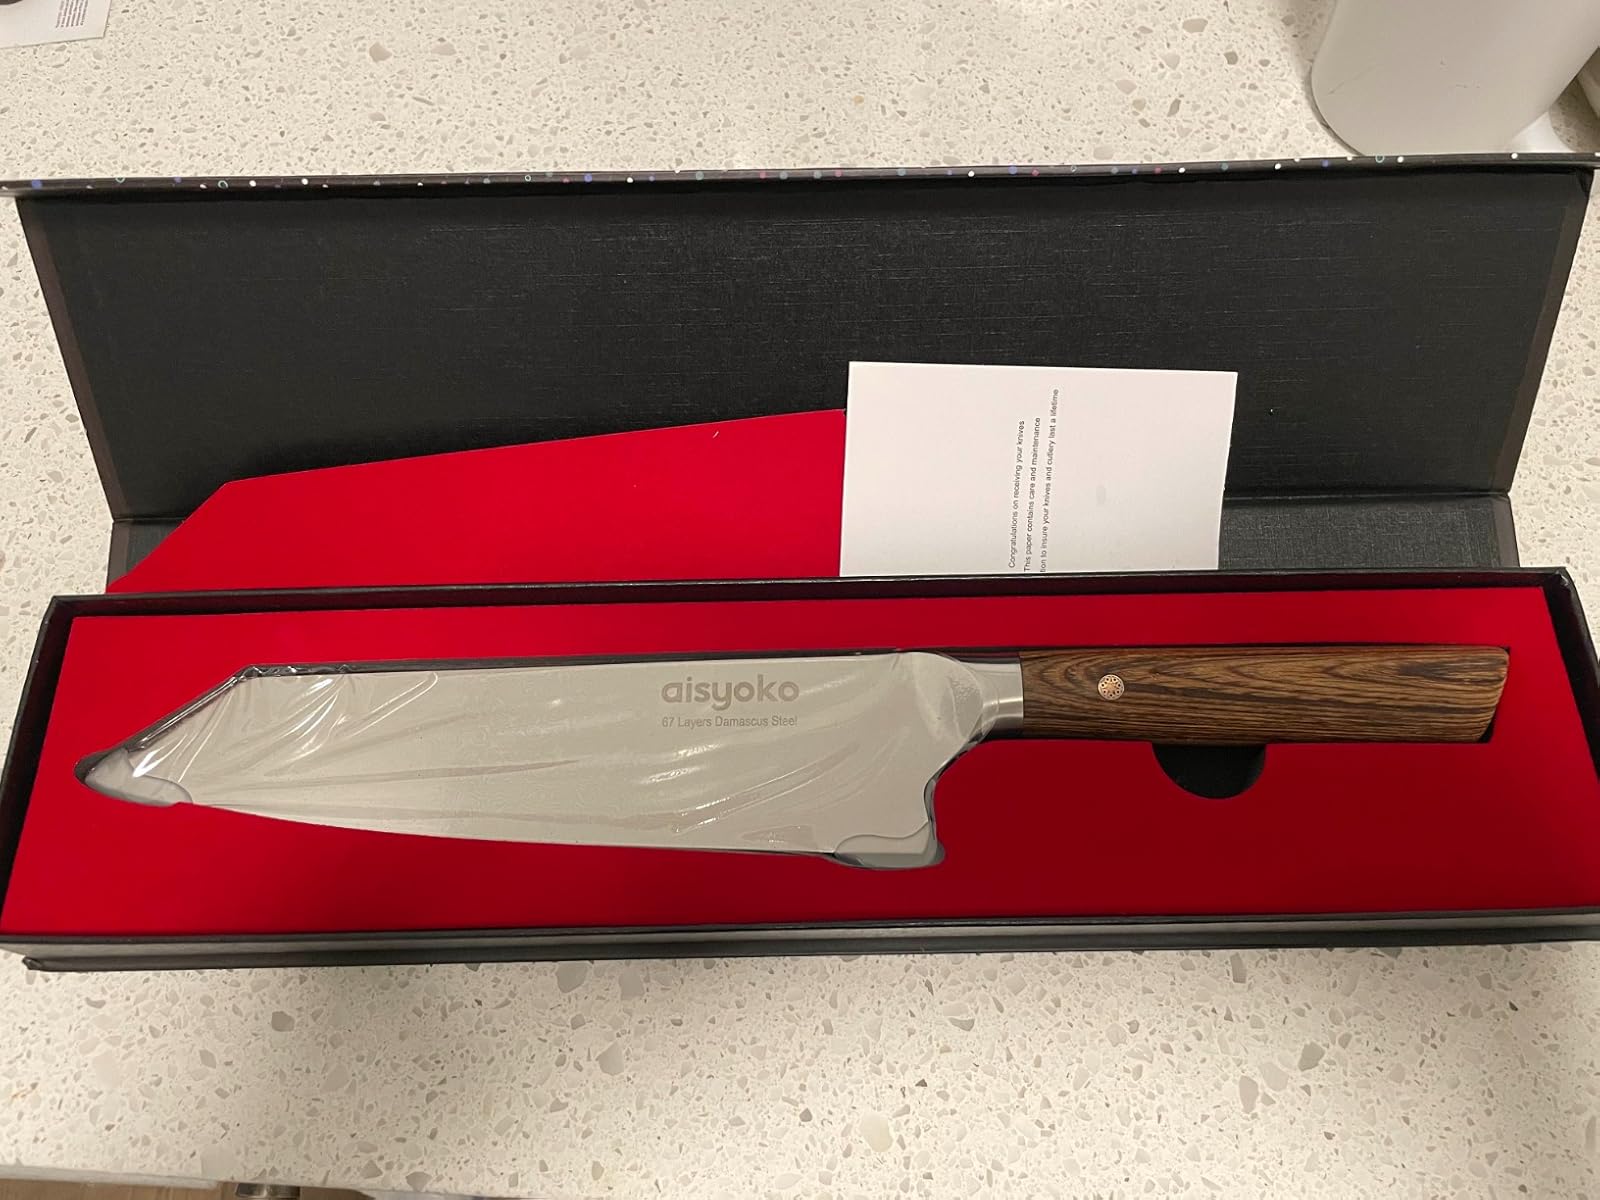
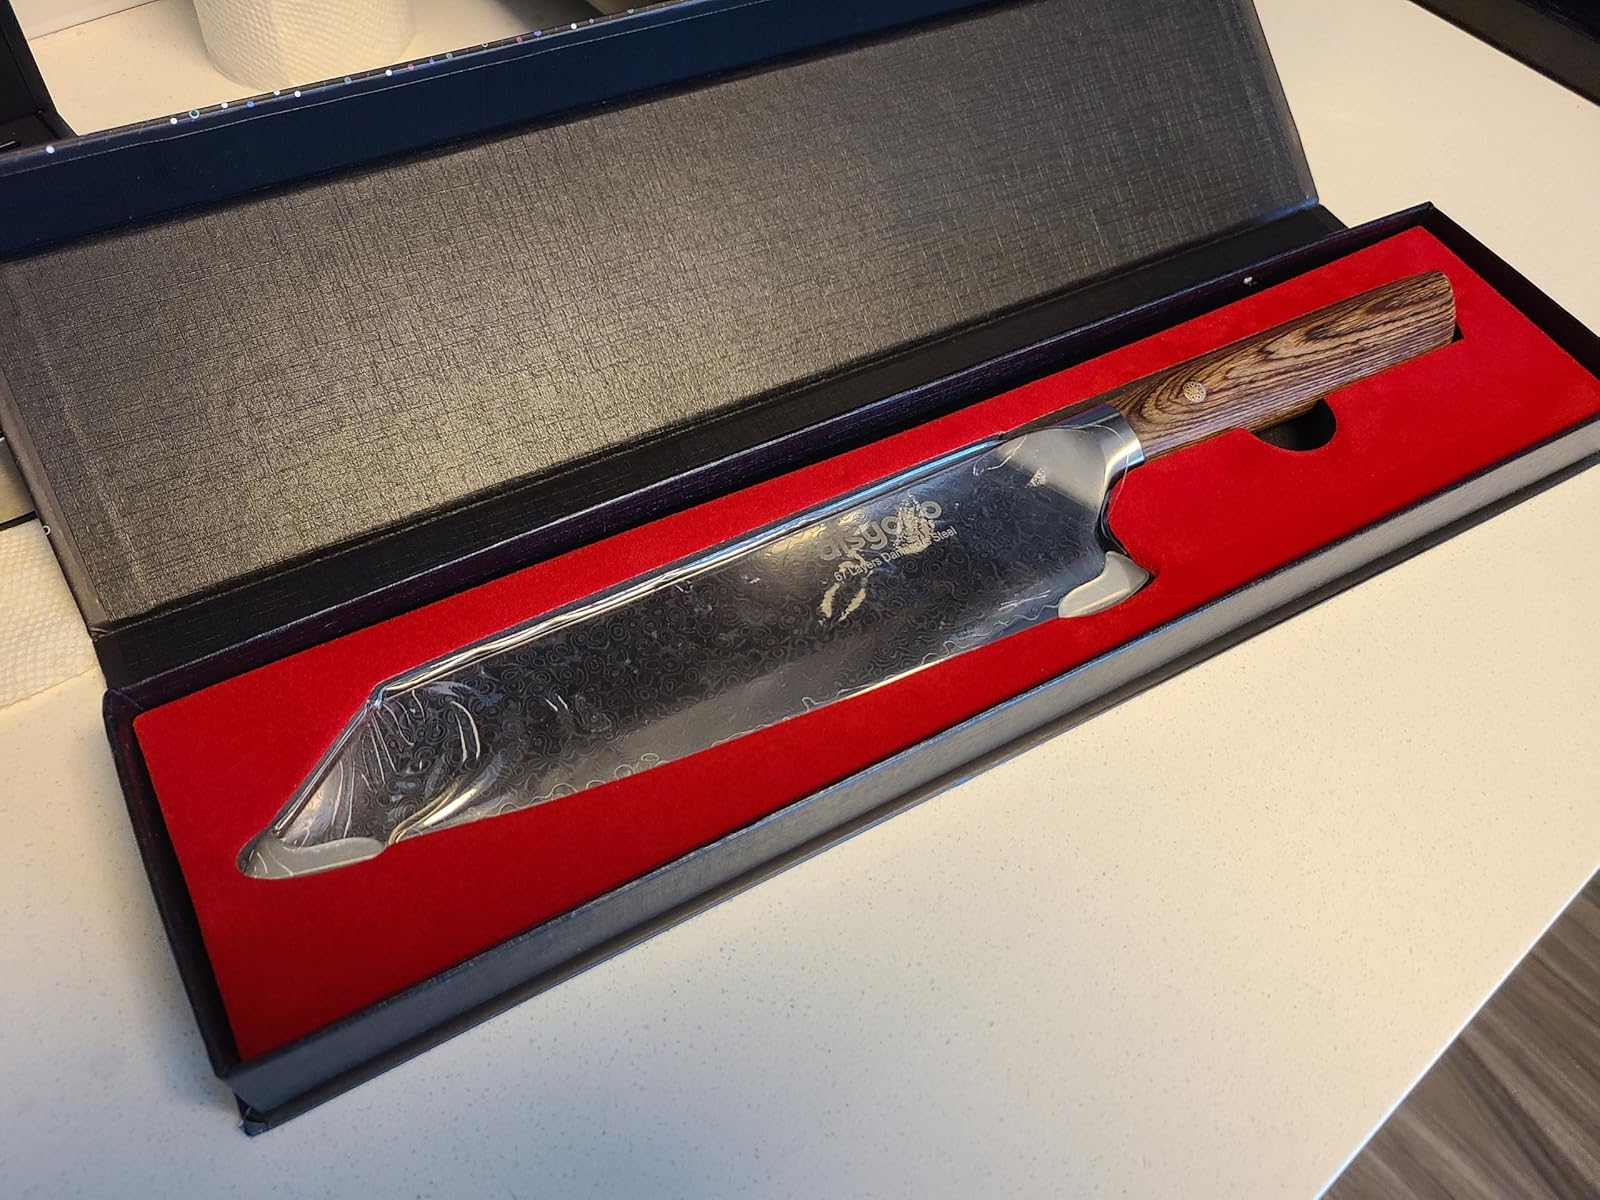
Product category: items_knife
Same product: yes